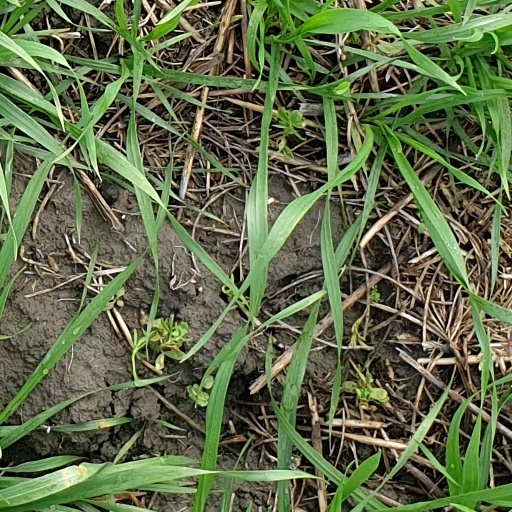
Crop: wheat